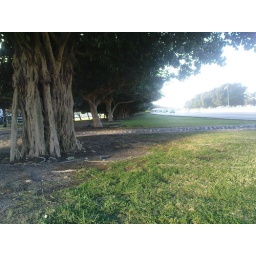
Banyan trees by the road side in Athaiba (Azaiba).